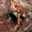
Label: frog